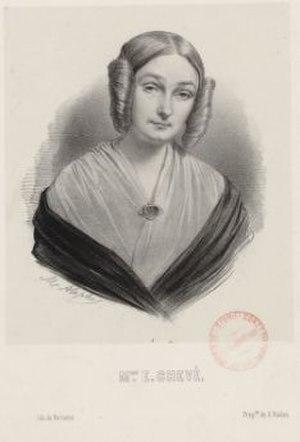
Portrait de Nanine Chevé en 1845
La méthode Galin-Paris-Chevé est une méthode de lecture de la musique développée par Nanine Paris, son frère Aimé Paris, son mari Émile Chevé et Pierre Galin, un des fondateurs de la méthode, dont l’idée remonte à Jean-Jacques Rousseau.